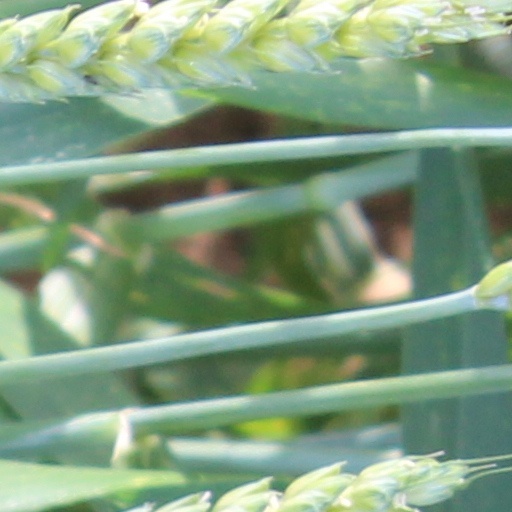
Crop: wheat